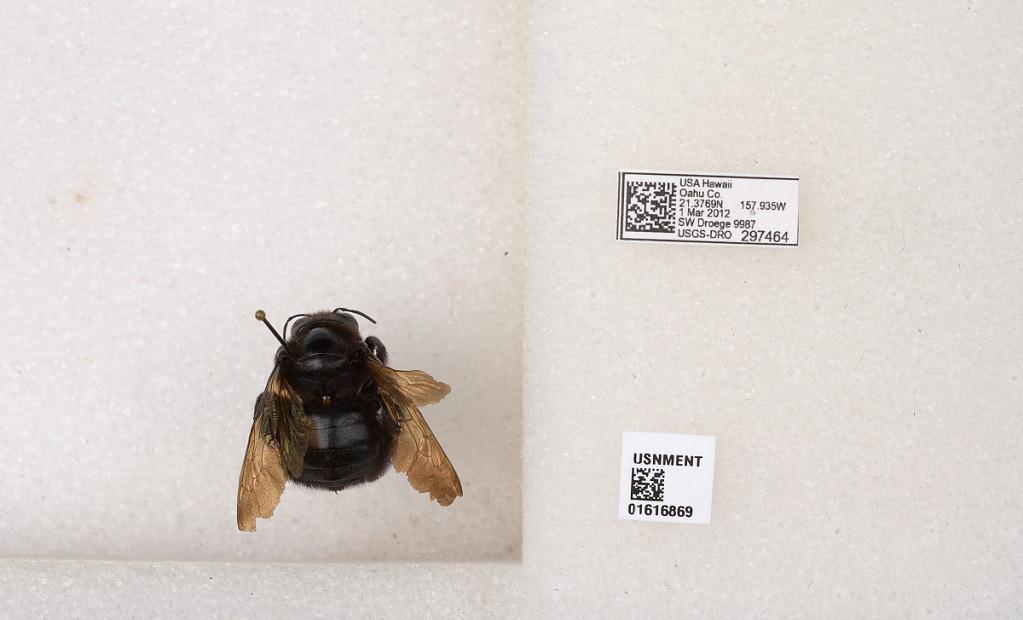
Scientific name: Xylocopa (Neoxylocopa) sonorina Smith
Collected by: S. Droege
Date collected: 2012-3-1
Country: United States
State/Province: Hawaii
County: Honolulu
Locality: Oahu
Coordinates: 21.4333, -157.967